Chiswick Business Park

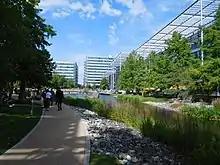
Lake and landscaping in August 2019

The land on which the Chiswick Business Park was built had been owned by the Rothschild family and planted as orchards in the 19th century. In 1921, the London General Omnibus Company opened a 33-acre bus maintenance facility on a site bounded by Chiswick High Road to the south, the North London line to the east and the Piccadilly line to the north. At its peak it employed 3,500 men, by 1985 it was down to 700. It was closed by London Regional Transport in 1990.